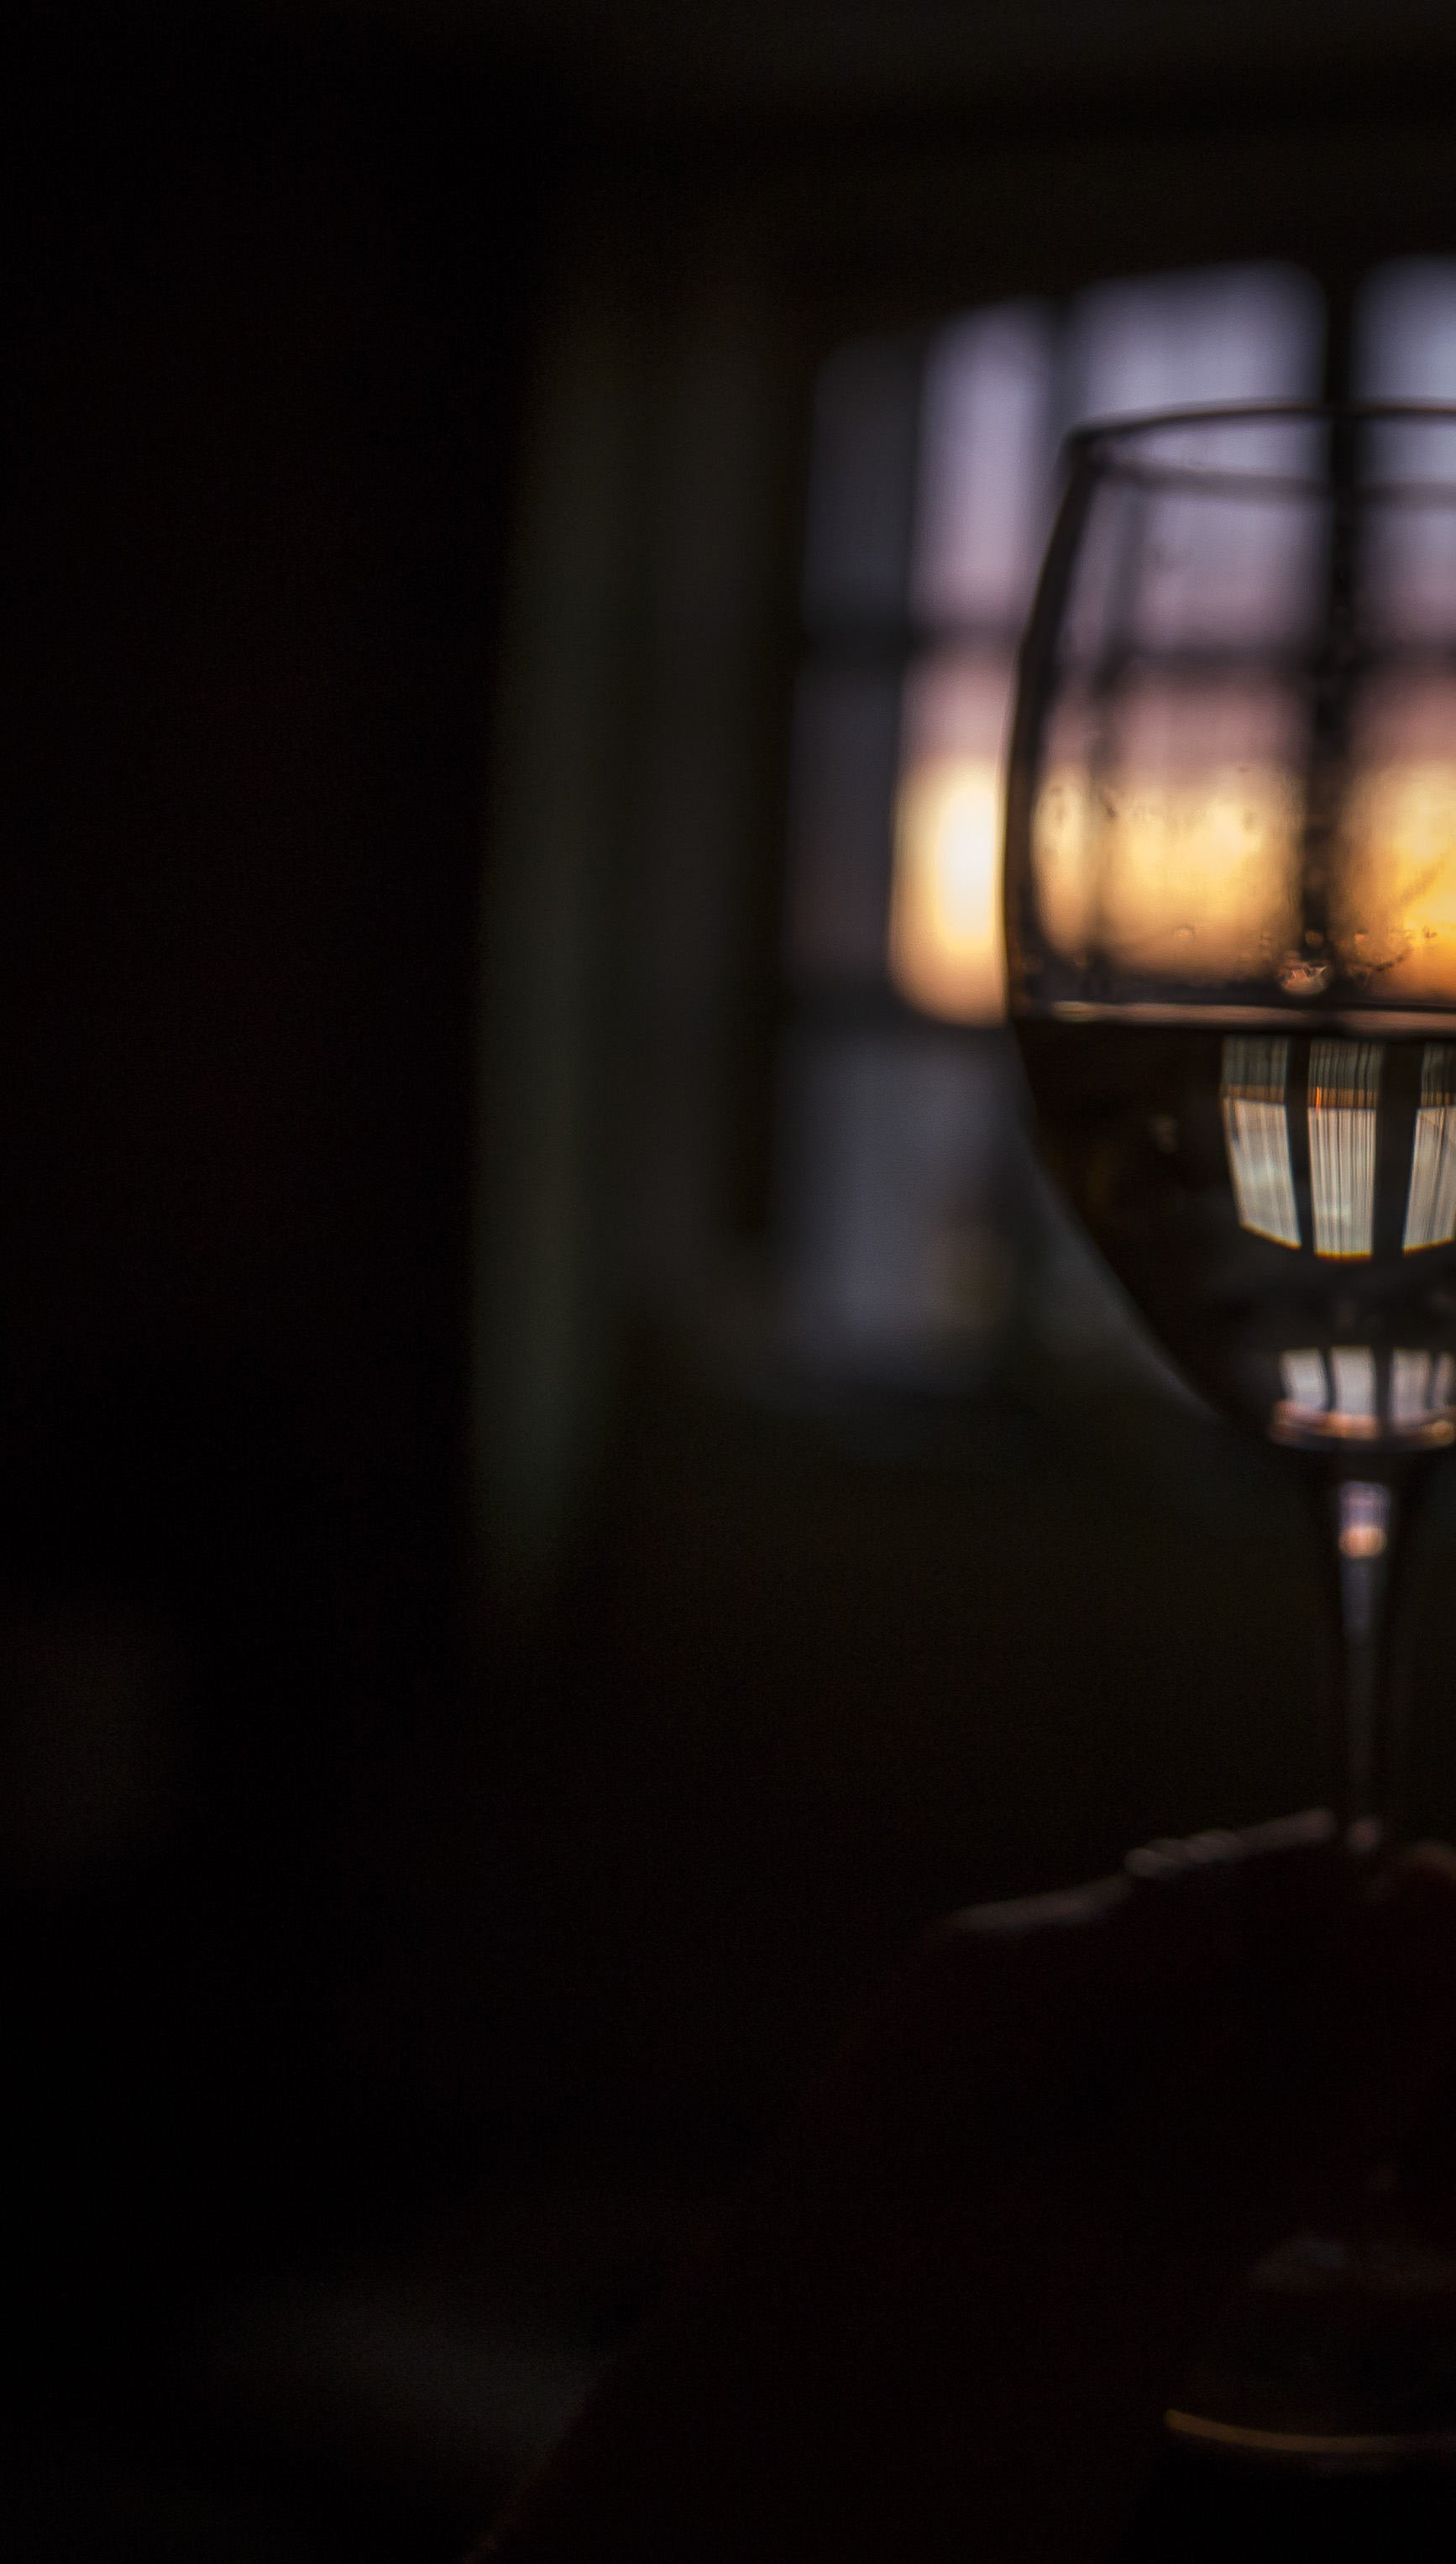
vine, sunset, window, glass, dark, water, tableware, drinkware, stemware, wine glass, wine, liquid, barware, automotive lighting, dessert wine, champagne stemware, alcoholic beverage, drink, cocktail, glass bottle, wood, lamp, Tints and shades, Snifter, darkness, alcohol, heat, distilled beverage, red wine, still life photography, shadow, Transparent material, room, light fixture, liqueur, lantern, wine tasting, port wine, beer glass, night, lighting accessory, flash photography, lampshade, still life, interior design, reflection